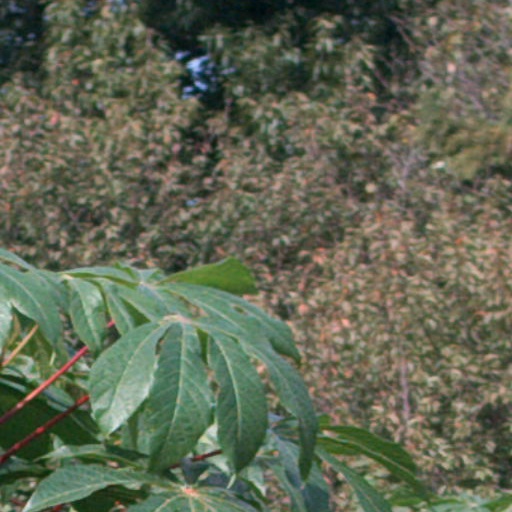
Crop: cassava